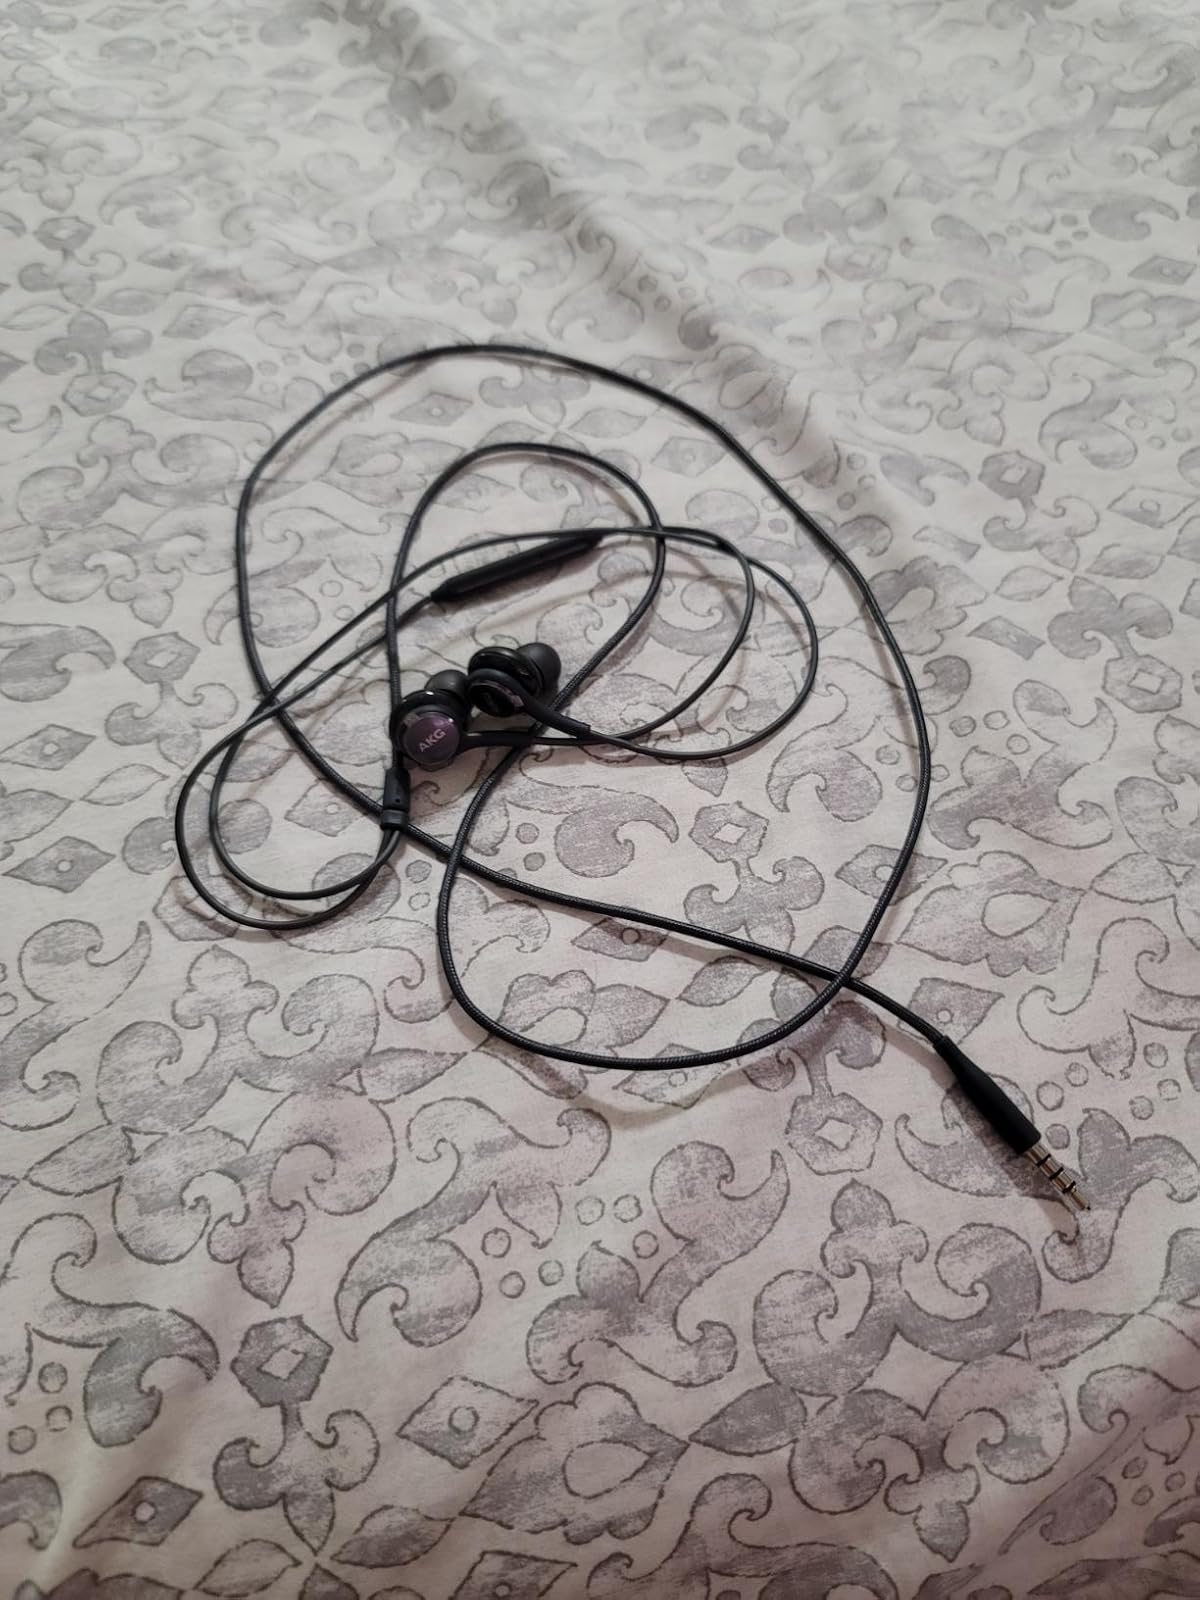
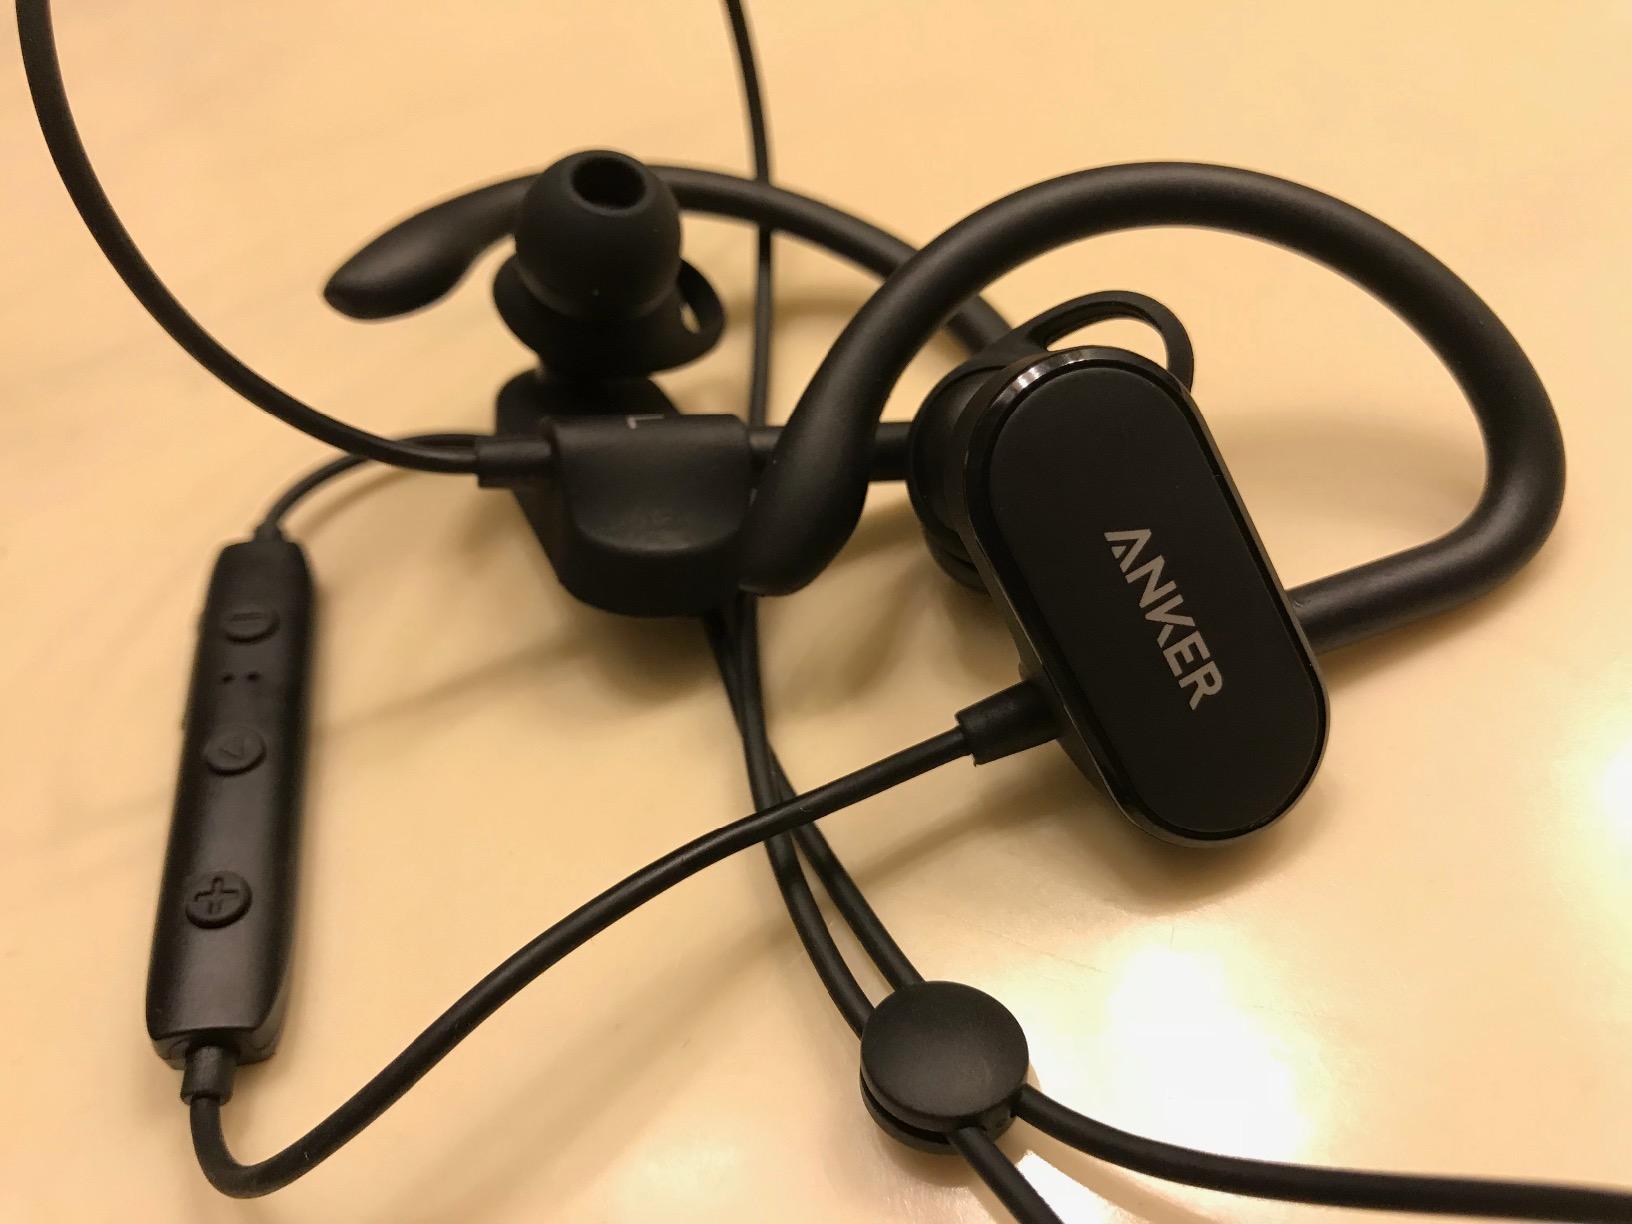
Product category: headphones
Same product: no